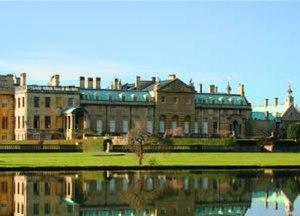
Welbeck Abbey est une ancienne abbaye prémontrée du Nottinghamshire, en Angleterre.